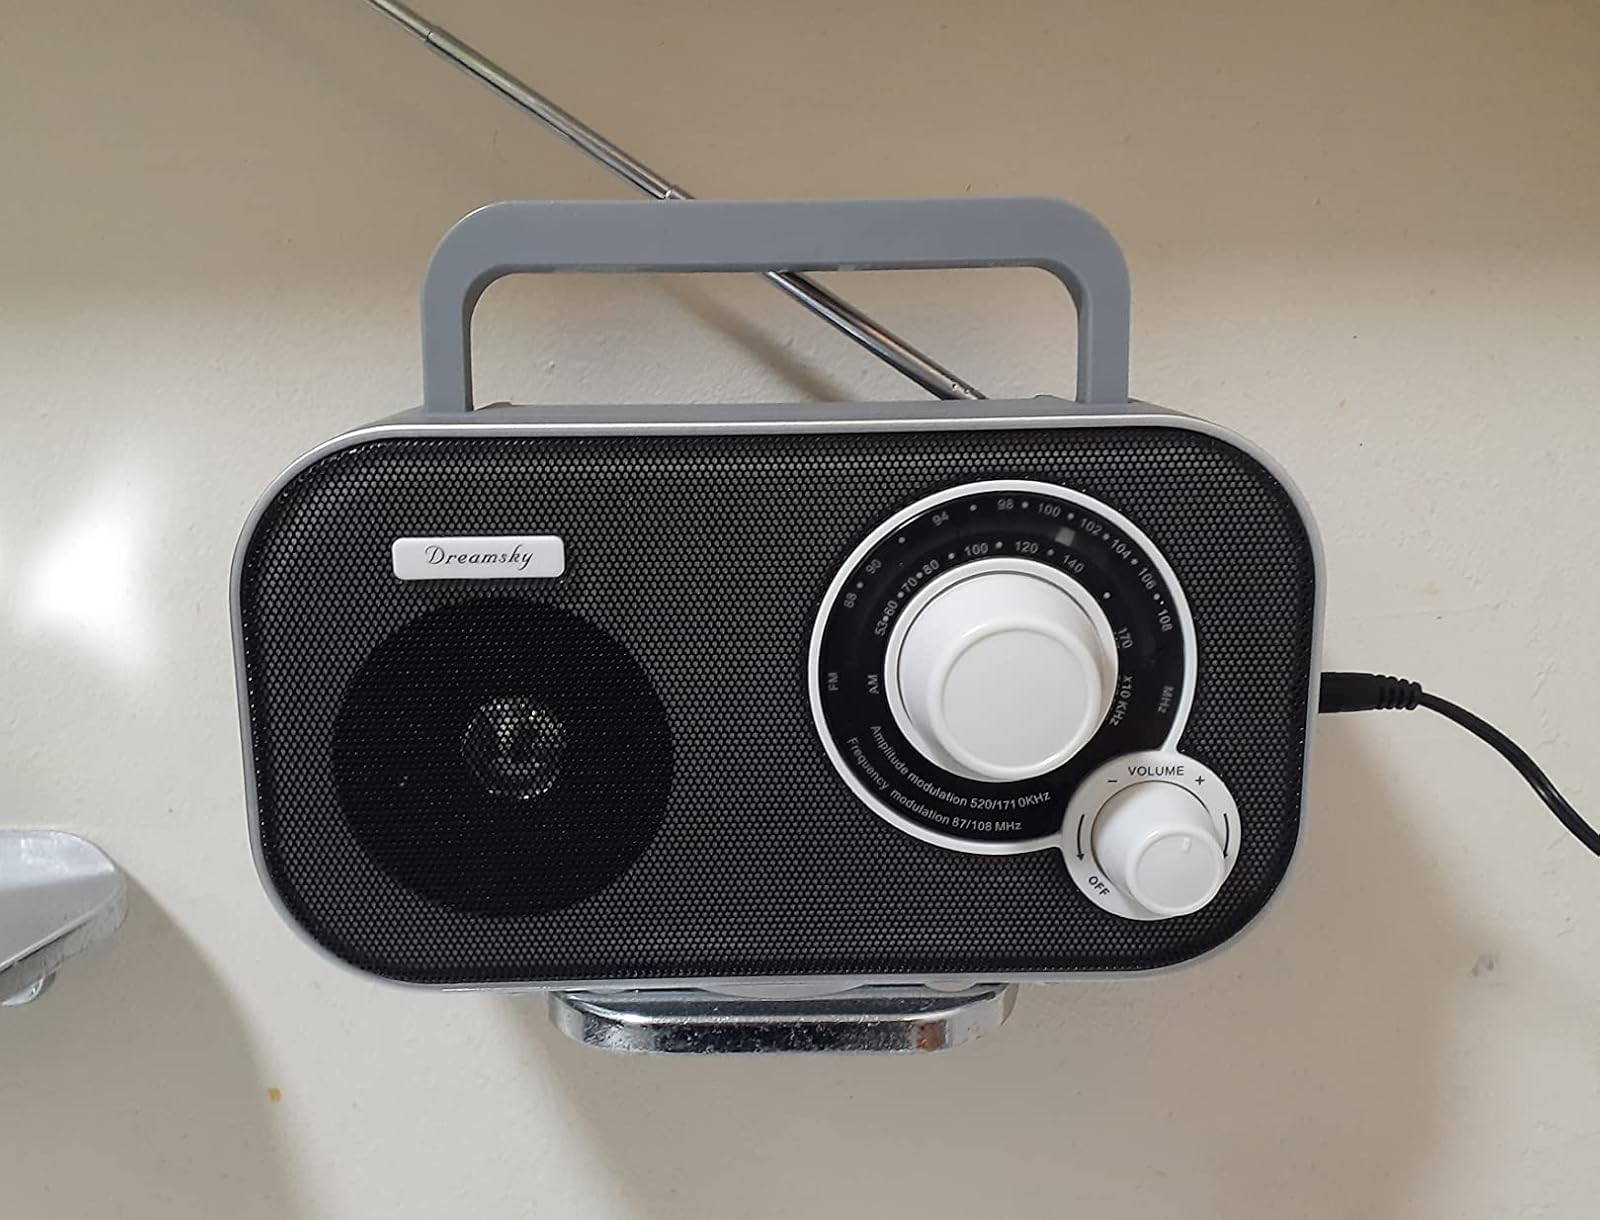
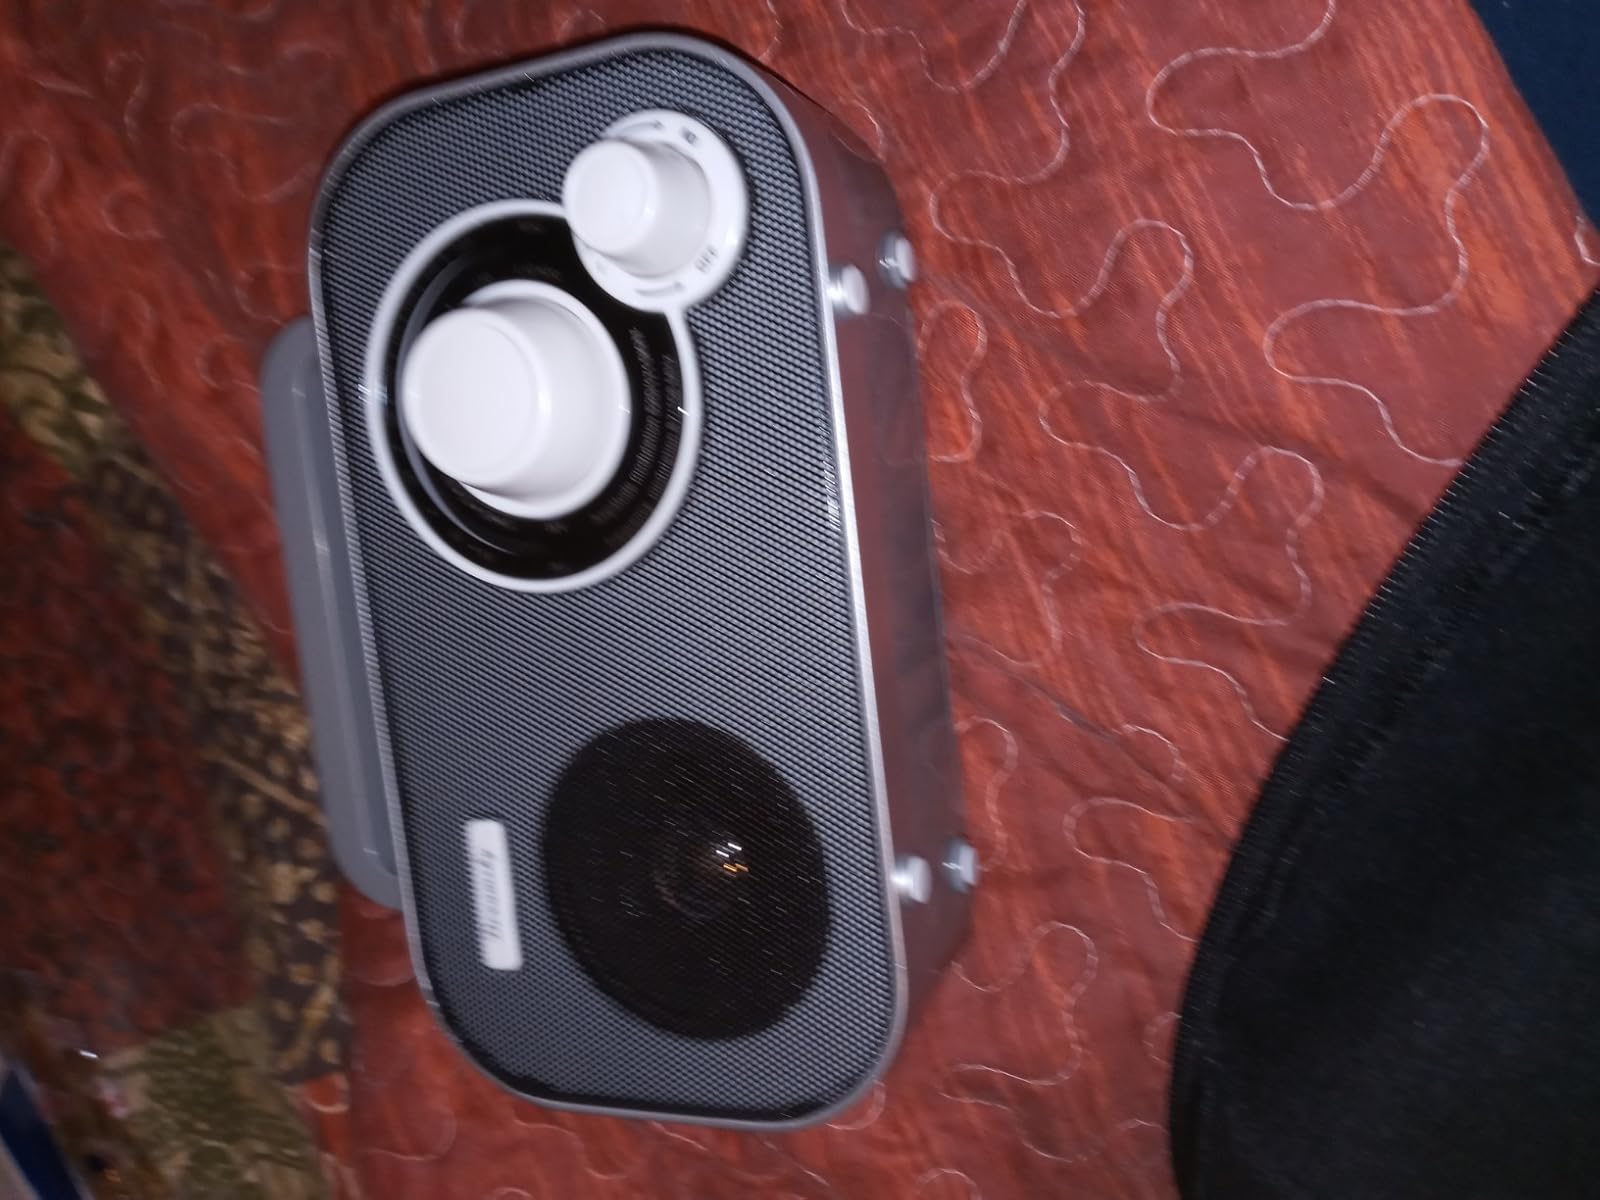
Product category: radio
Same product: yes